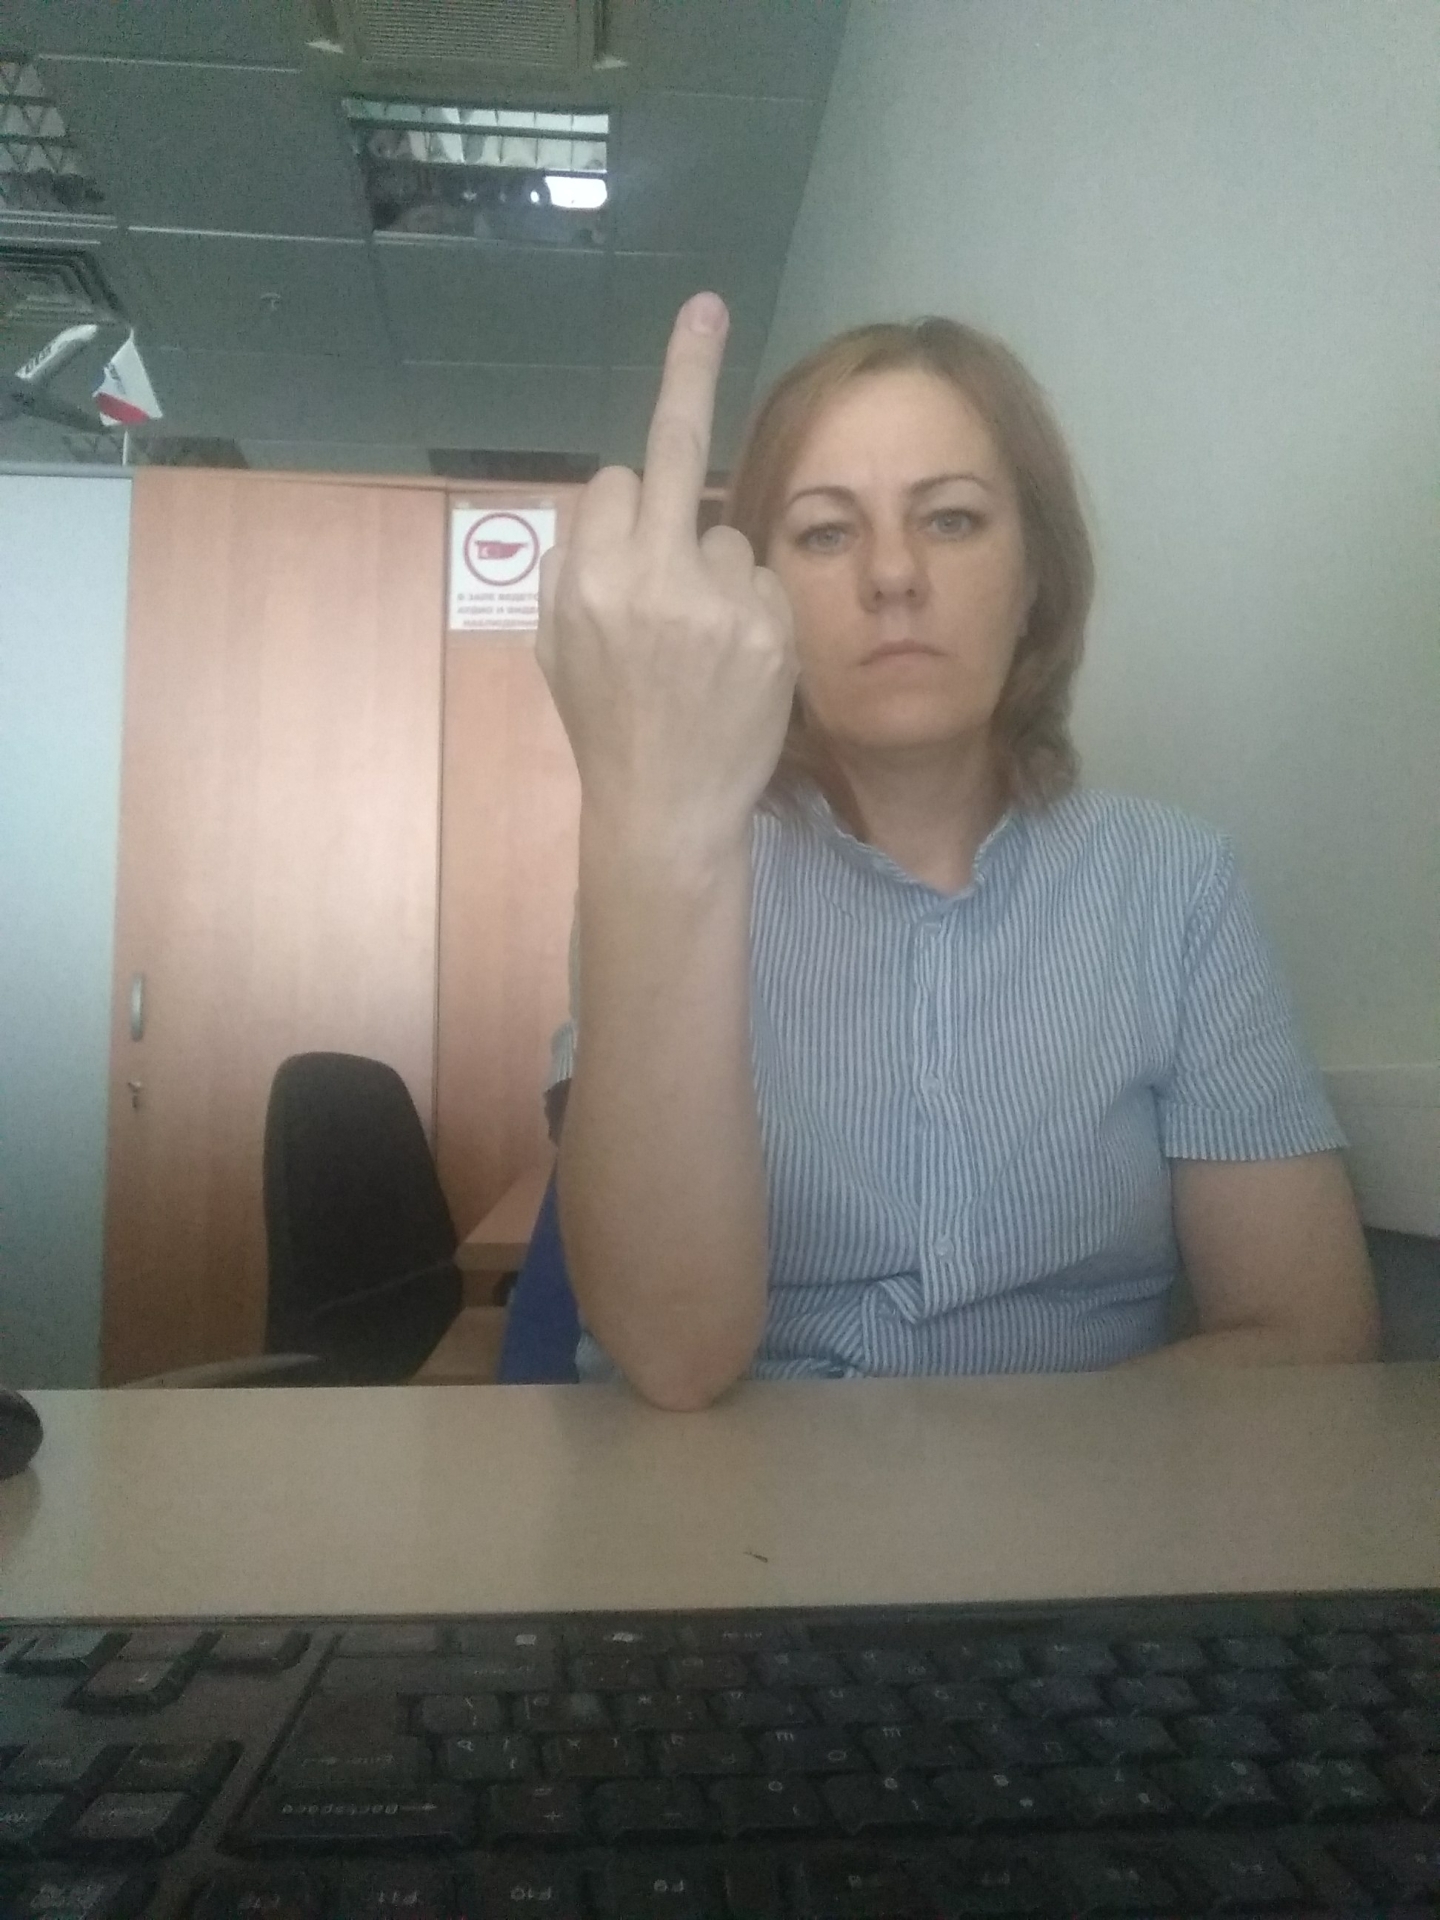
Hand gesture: middle_finger